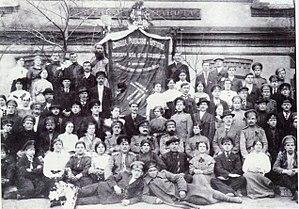
La Russie dans la Première Guerre mondiale est un des belligérant majeurs du conflit : d'août 1914 à décembre 1917, elle combat dans le camp de l'Entente contre les Empires centraux. Au début du XXᵉ siècle, l'Empire russe fait figure de grande puissance par l'immensité de son territoire, le chiffre de sa population, ses ressources agricoles. Son réseau ferroviaire et son industrie connaissent un développement rapide mais elle n'a pas encore rattrapé son retard sur les puissances occidentales, l'Empire allemand en particulier. La guerre russo-japonaise de 1904-1905, suivie de la révolution de 1905, révèlent les faiblesses de son appareil militaire et mettent à nu de profonds clivages politiques et sociaux auxquels s'ajoute la question des minorités nationales. Les rivalités opposant la Russie à l'Allemagne et à l'Autriche-Hongrie l'entraînent à conclure une alliance avec la France et s'impliquer dans les affaires des Balkans. La crise de juillet 1914 ouvre un conflit général où la Russie est alliée de la France et du Royaume-Uni.